Ward 9 (film)

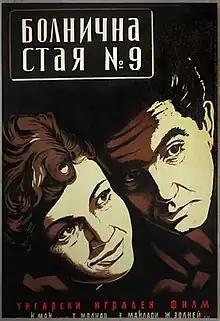

Ward 9 (Hungarian: A 9-es kórterem) is a 1955 Hungarian drama film directed by Károly Makk and starring Marianne Krencsey, Tibor Molnár and Zoltán Makláry. It was shot at the Hunnia Studios in Budapest. The film's sets were designed by the art director Mátyás Varga.